Typhoon Sudal

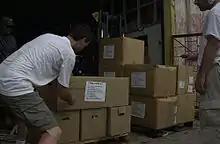
Emergency supplies from the Federal Emergency Management Agency being unloaded from a truck to be deployed on Yap

Following the passage of Sudal, officials in Yap declared a state of emergency, and a day after the typhoon struck, United States President George W. Bush ordered federal disaster aid for the FSM. The latter declaration provided funding for 75% of the debris removal cost and emergency services. Less than a week after the storm, the Pacific Islands Forum provided $11,500 to Yap for relief efforts. Over the subsequent weeks, the FSM government established a typhoon relief fund of about $250,000. Additionally, the United States government allocated $7,443,000 for relief efforts.